Catherine de' Medici

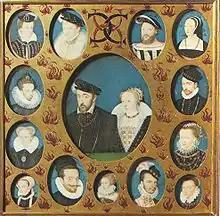
Henry and Catherine family portrait

On 5 January 1589, Catherine died at the age of sixty-nine, probably from pleurisy. L'Estoile wrote: "those close to her believed that her life had been shortened by displeasure over her son's deed." He added that she had no sooner died than she was treated with as much consideration as a dead goat. Because Paris was held by enemies of the crown, Catherine had to be buried provisionally at Blois. Eight months later, Jacques Clément stabbed Henry III to death. At the time, Henry was besieging Paris with the King of Navarre, who would succeed him as Henry IV of France. Henry III's assassination ended nearly three centuries of Valois rule and brought the Bourbon dynasty into power. Years later, Diane, daughter of Henry II and Philippa Duci, had Catherine's remains reinterred in the Saint-Denis basilica in Paris. In 1793, a revolutionary mob tossed her bones into a mass grave with those of the other kings and queens.